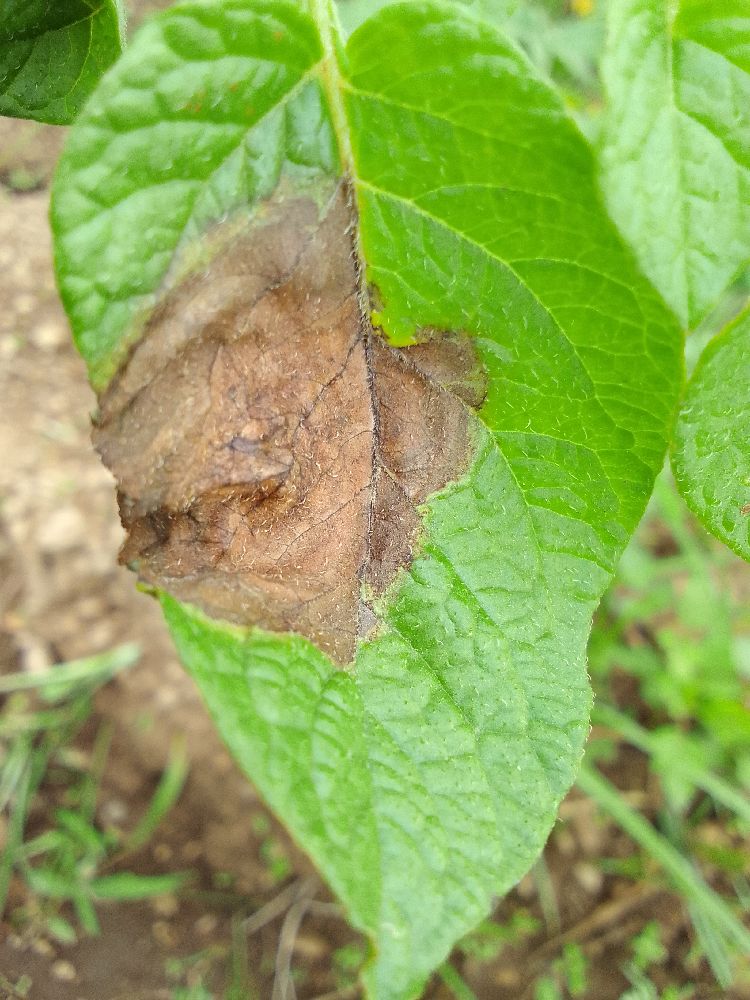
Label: Late blight